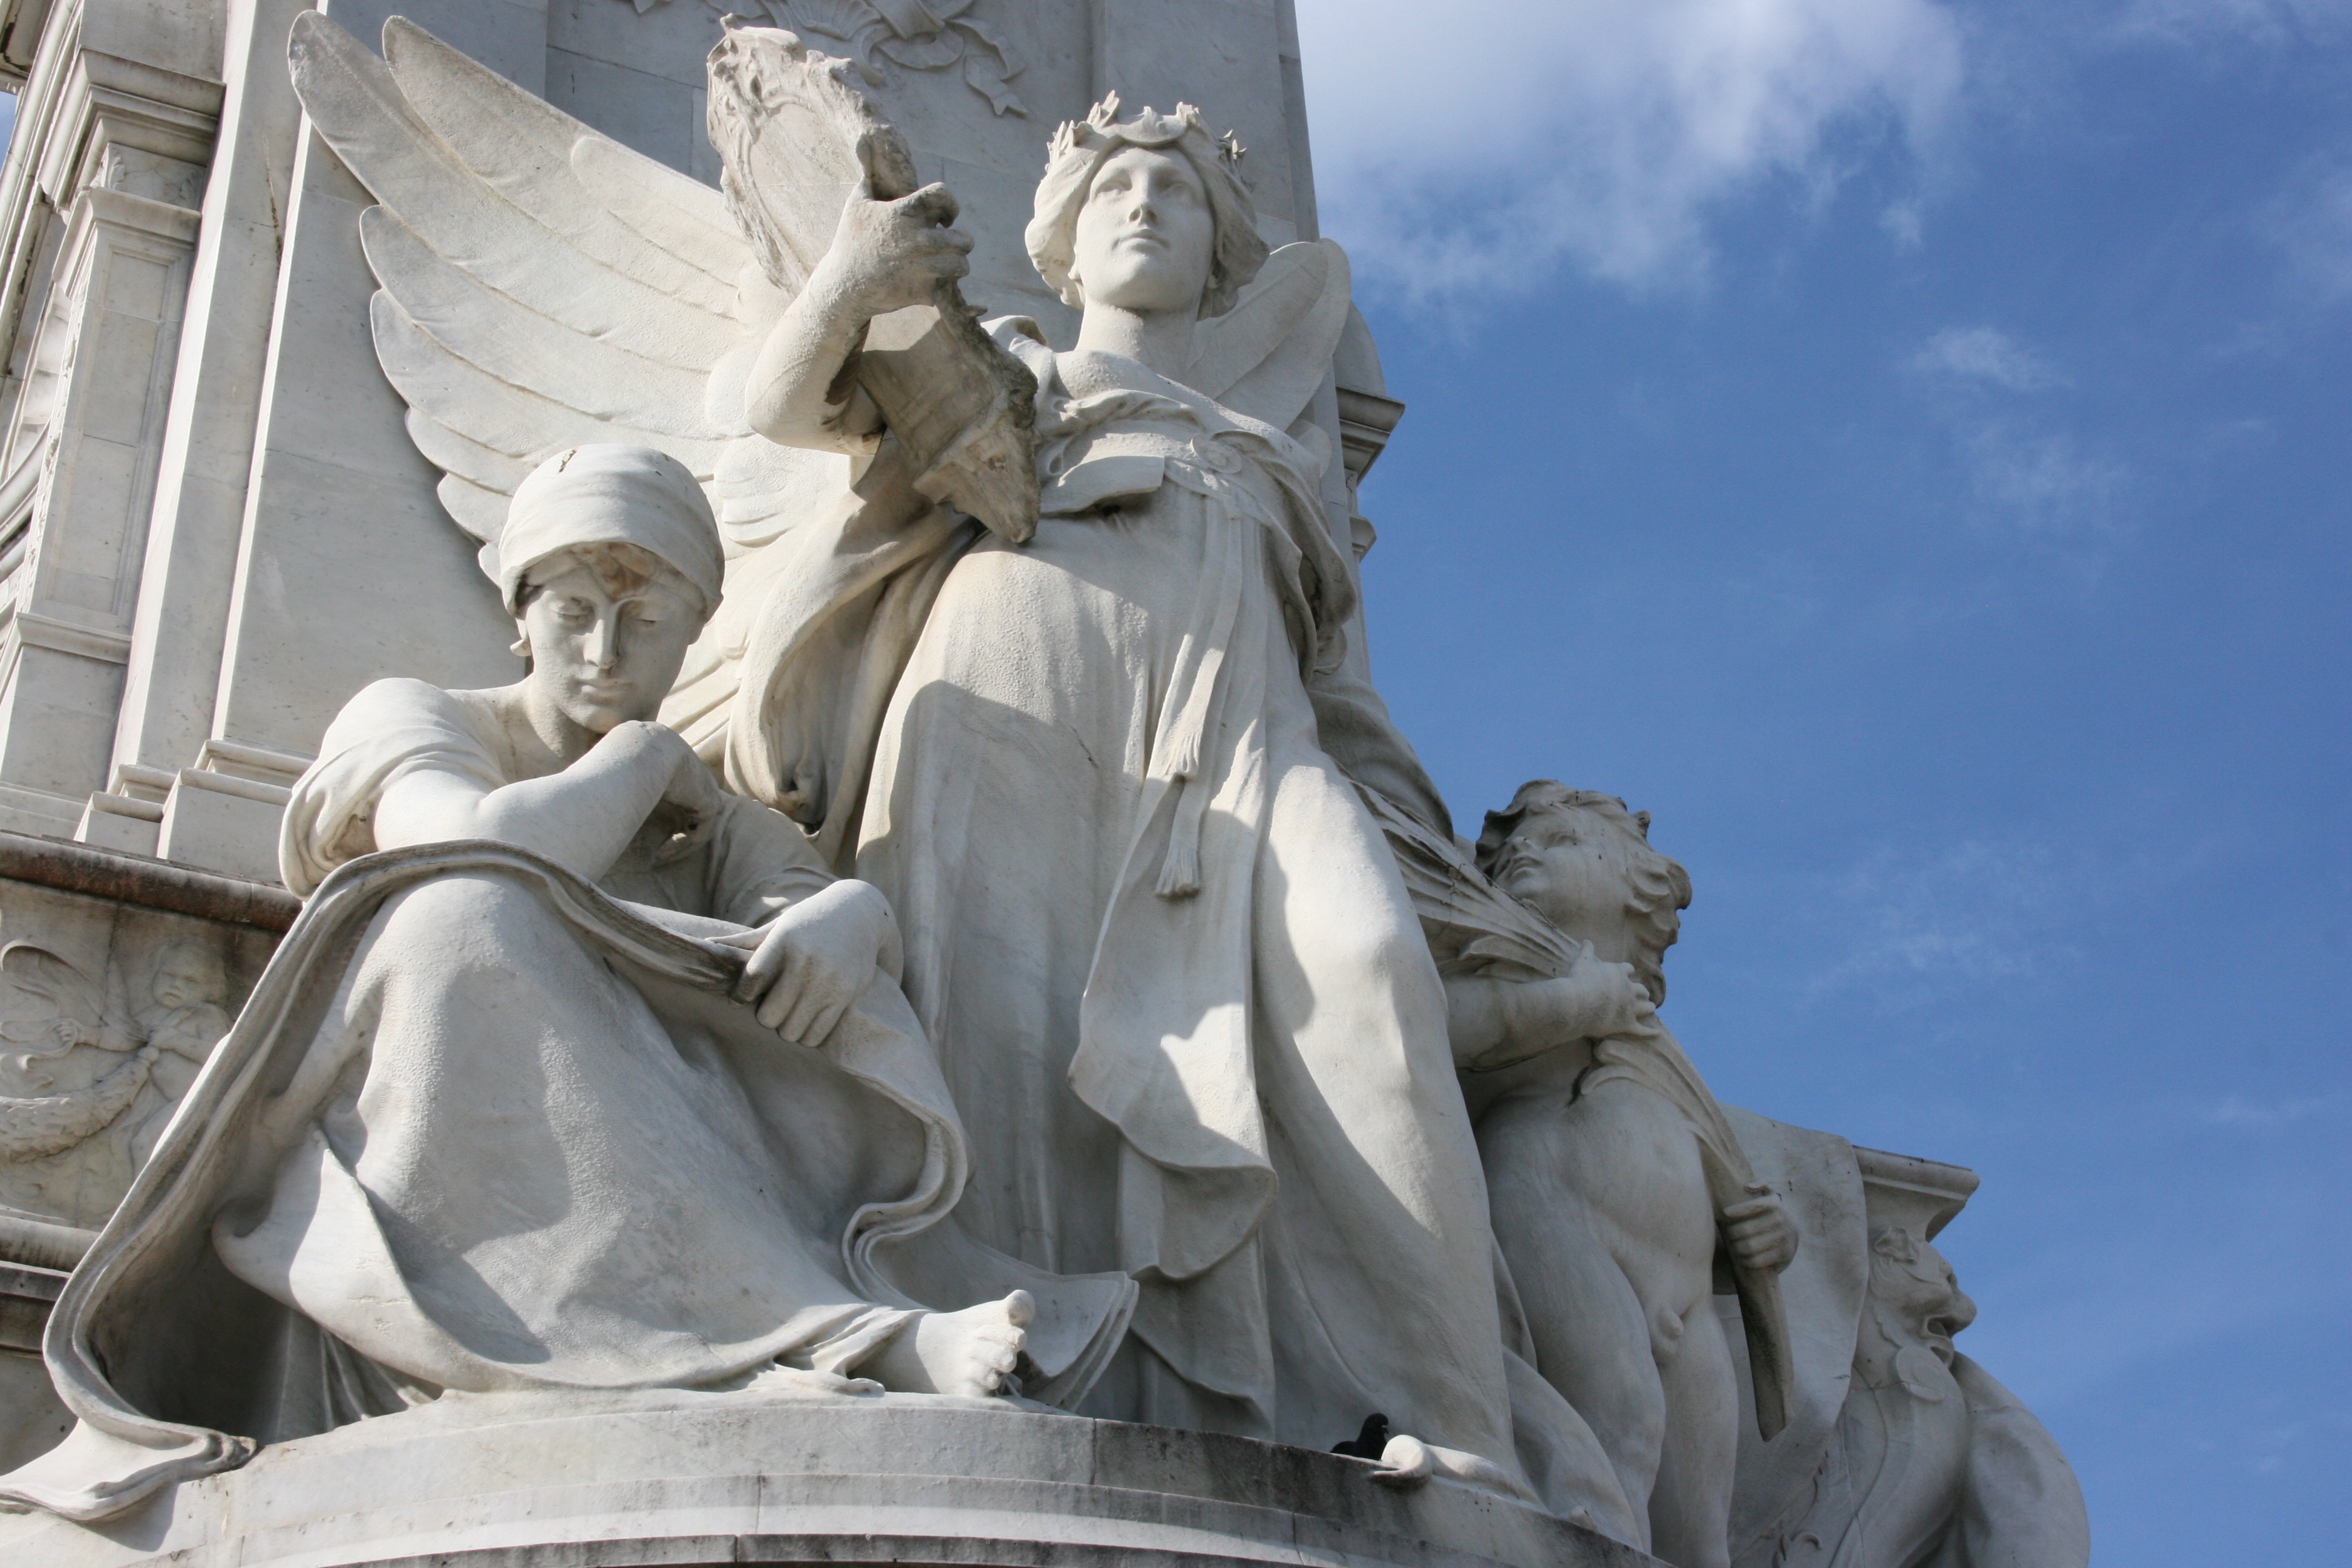
monument, statue, sculpture, art, stone carving, buckingham palace, ancient history, white statue